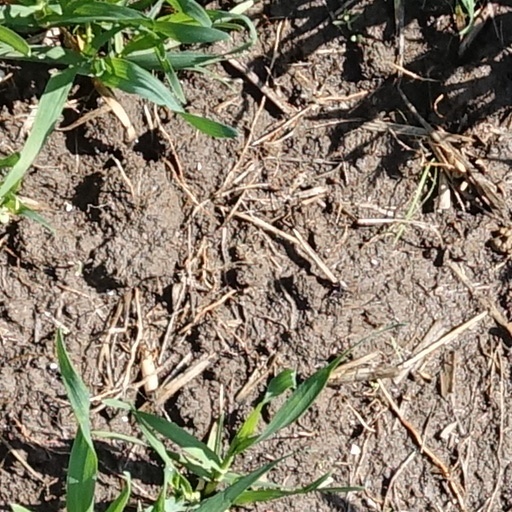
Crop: wheat